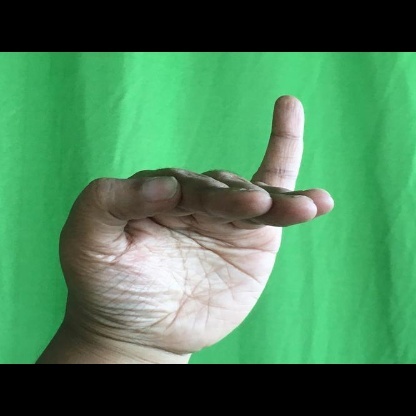
Mudra: Hamsapaksha